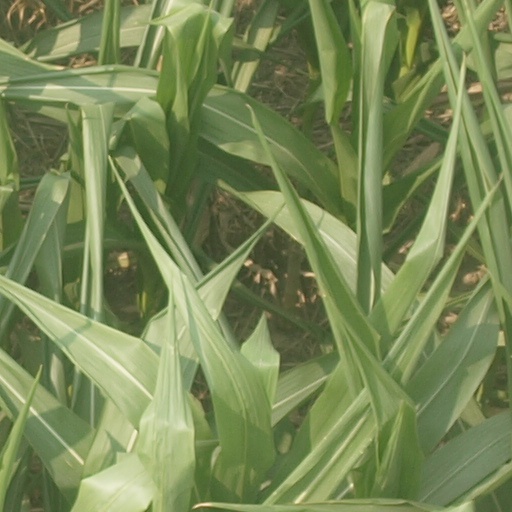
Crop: maize; corn